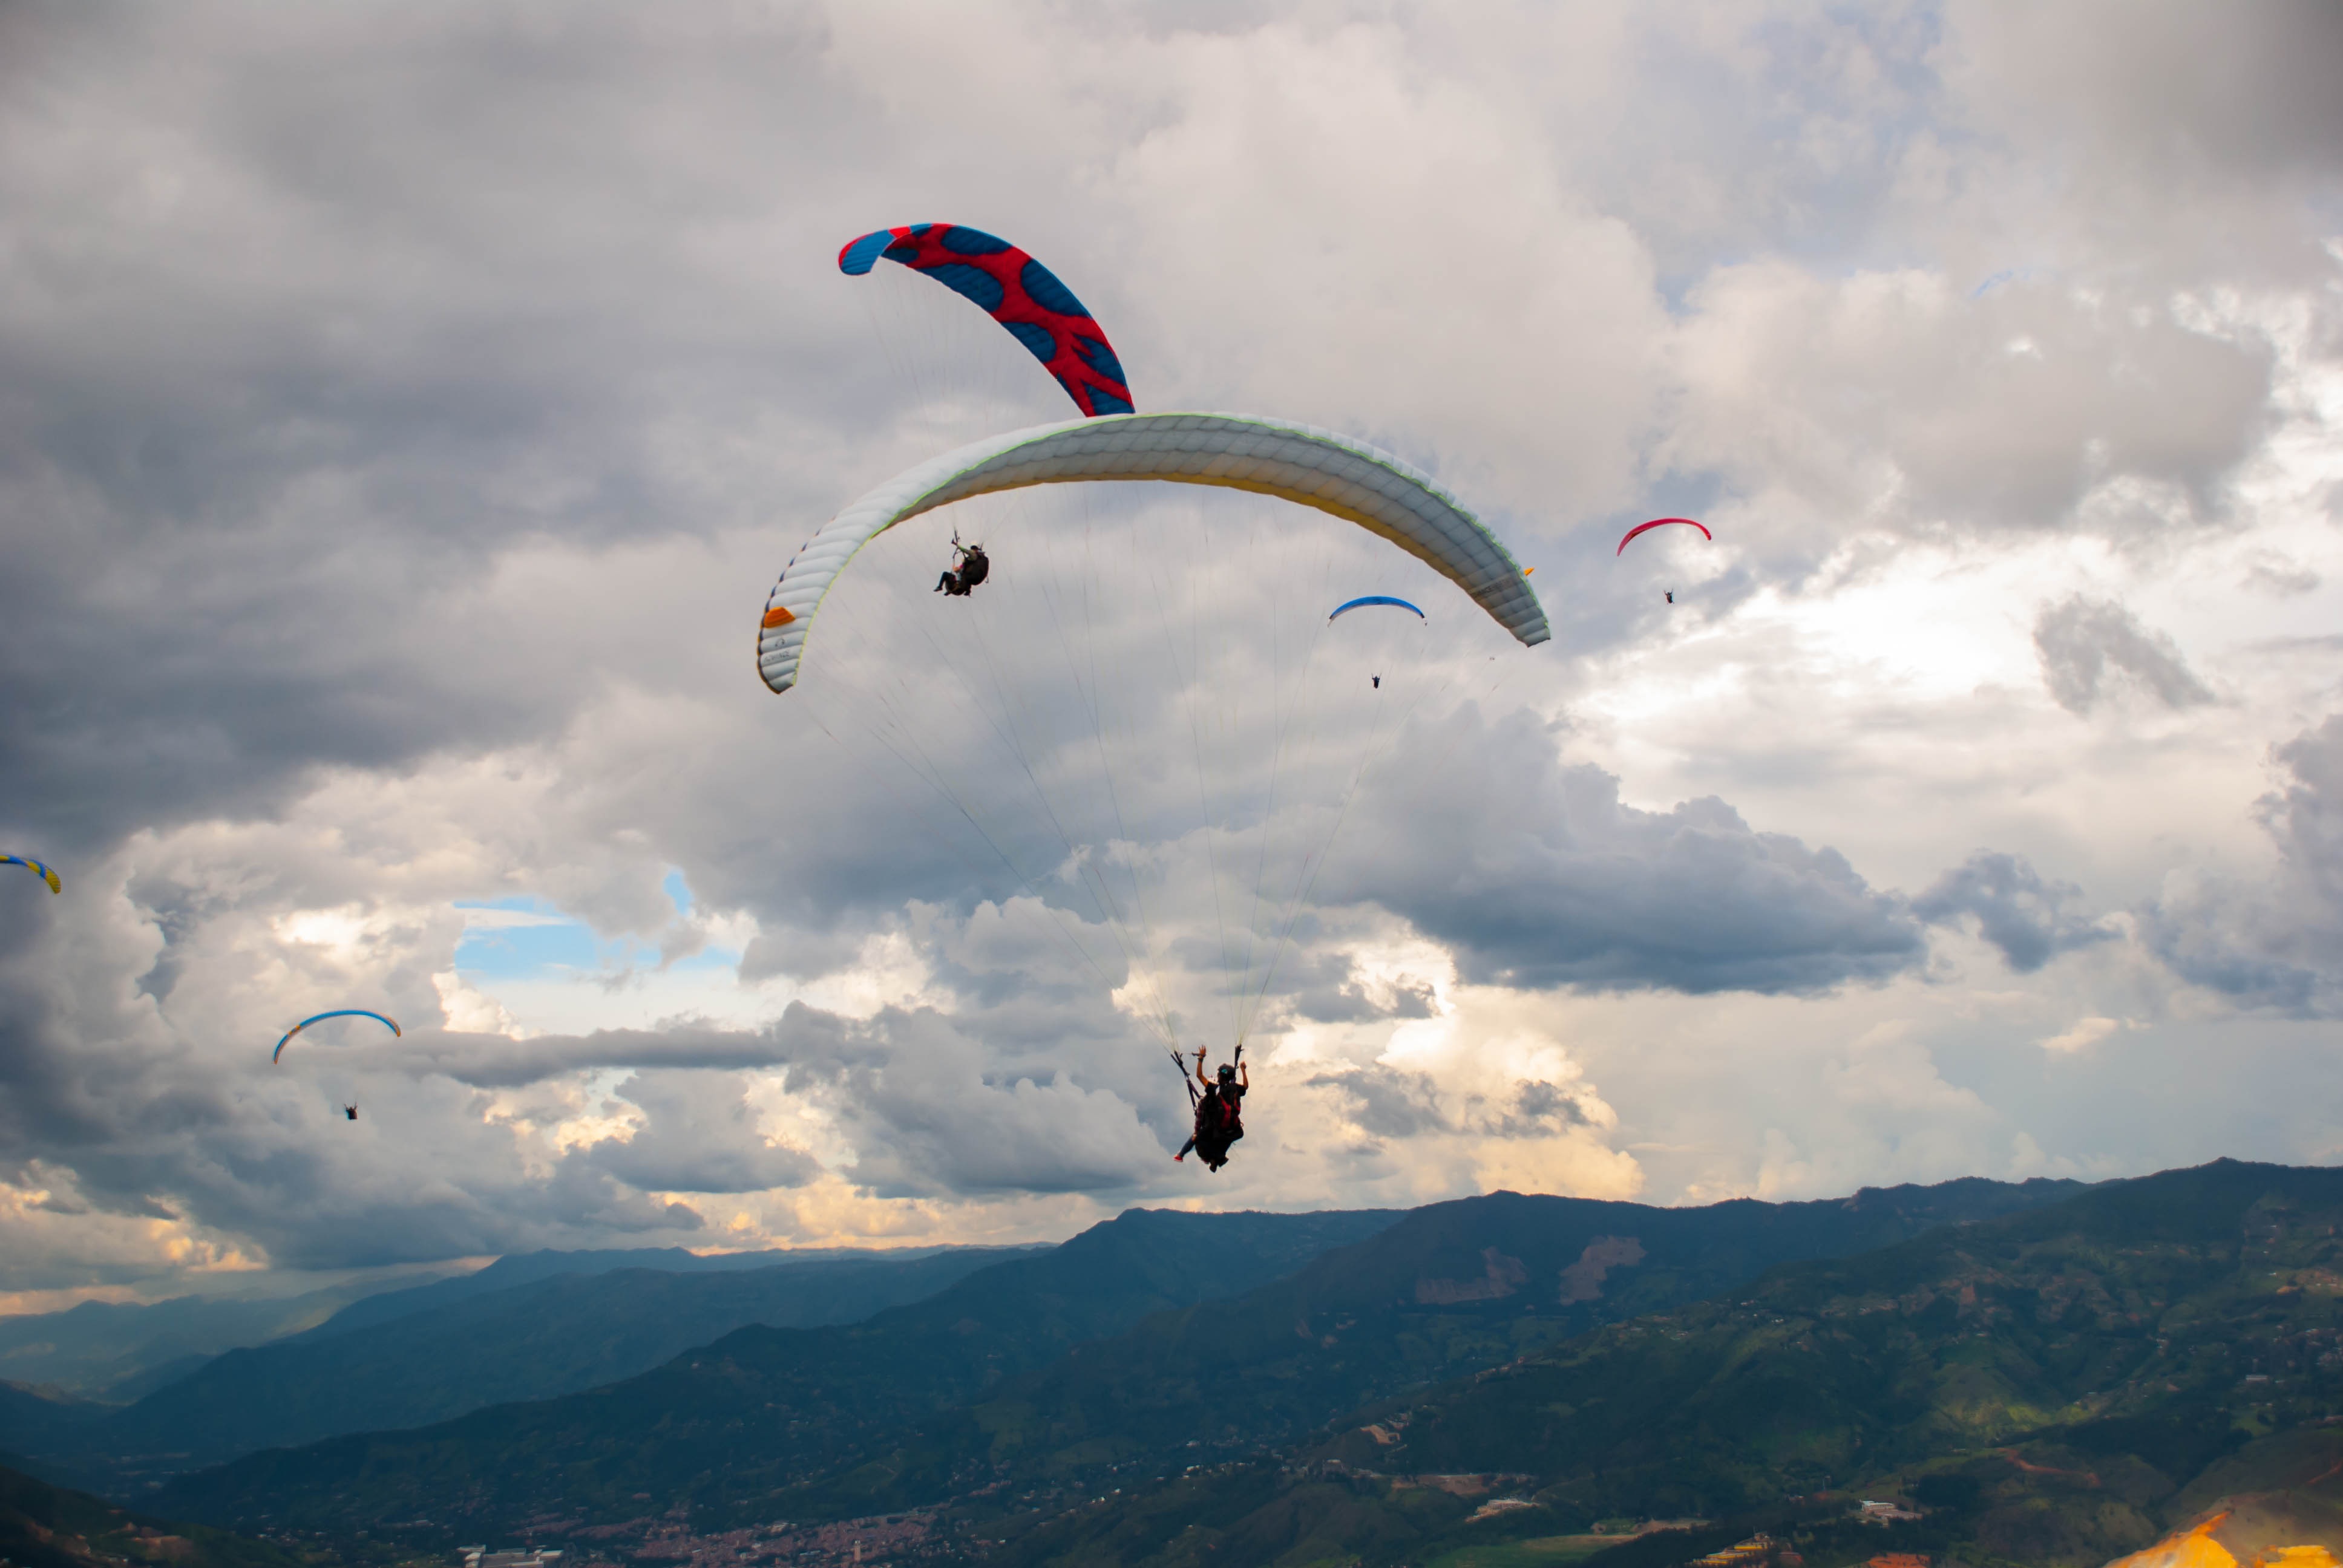
mountain, sky, adventure, travel, flight, extreme sport, paragliding, sports, gliding, traveling, andes, parachuting, air sports, xtreme, andes mountain, atmosphere of earth, windsports